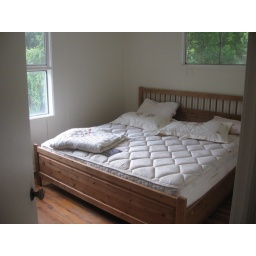
Still bare bed in the Master bedroom.